Paubrasilia

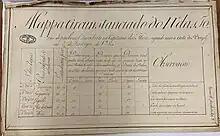
Map of the Number of Logs of Brazilwood Discovered in the Captaincy of Ilhéus.

The brazilwood tree may reach up to in height, and the dark brown bark flakes in large patches, revealing the lustrous blood-red sapwood underneath. The leaves are pinnate and each consists of between 9 and 19 small, leathery leaflets, which are broadly oblong in shape. The flower stalk, or inflorescence, is also branched and contains between 15 and 40 yellow, strongly perfumed flowers, which may be pollinated by bees. The petals are usually yellow with a blood-red blotch. The fruits are oval-shaped woody seedpods, measuring up to long and across; they hang off the branches and after the seeds are expelled, the pods become twisted. The branches, leaves and fruit are covered with small thorns.